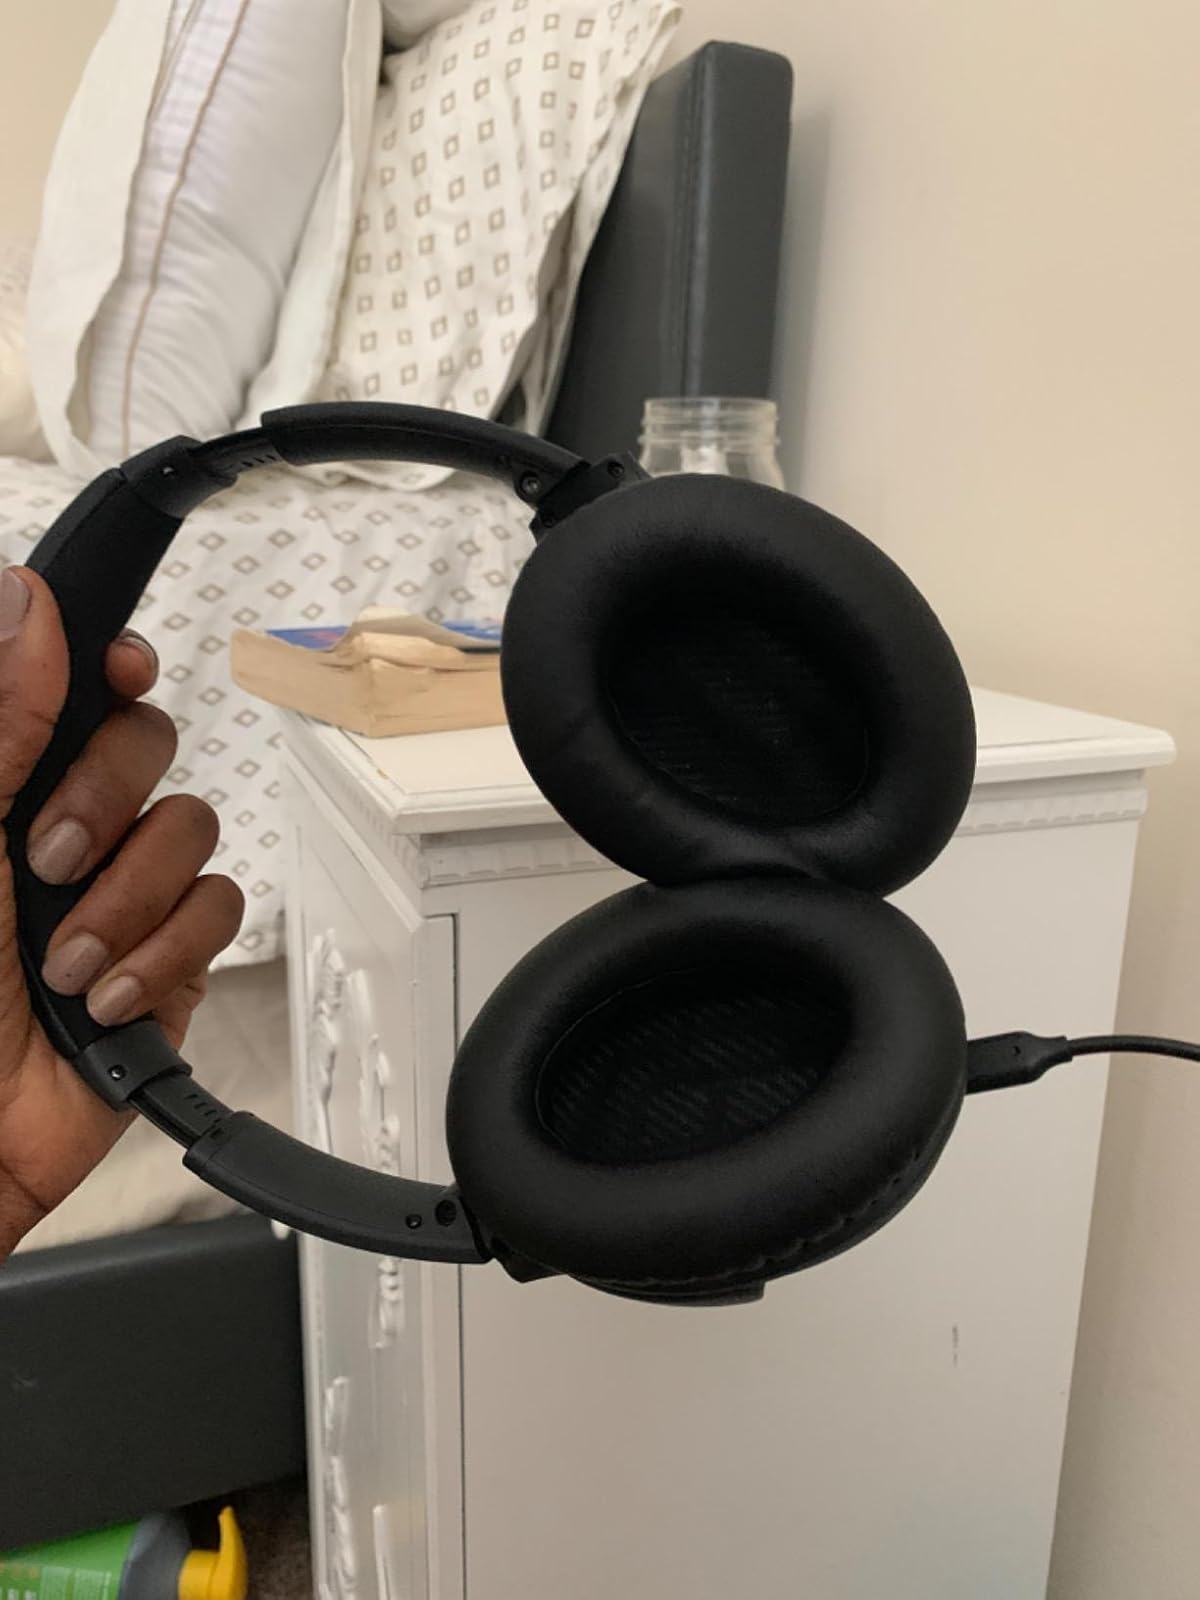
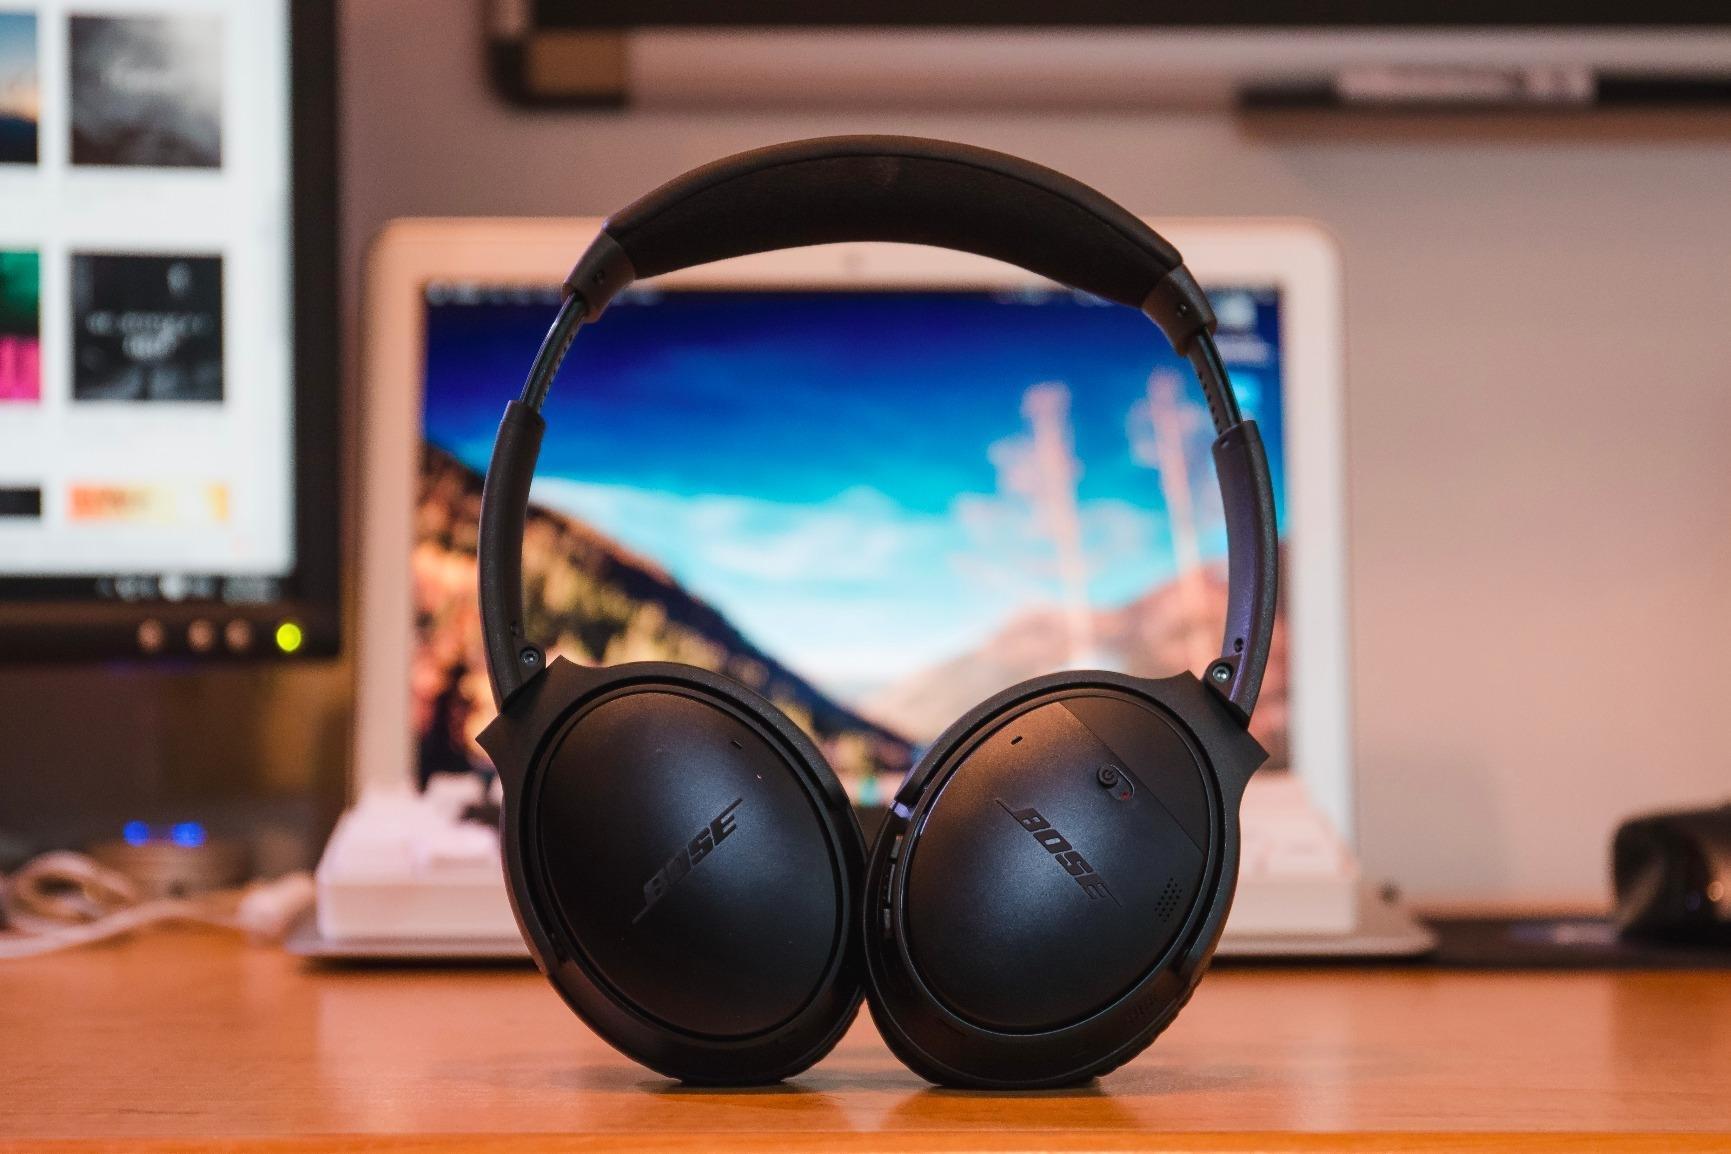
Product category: headphones
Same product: yes